Neighbourhood Councils of Guyana

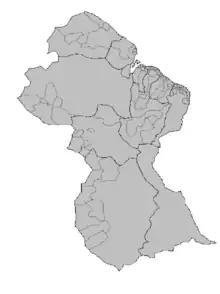
The districts of Guyana

The regions of Guyana are divided into three types of councils: municipal or town councils, neighbourhood democratic councils and Amerindian villages.